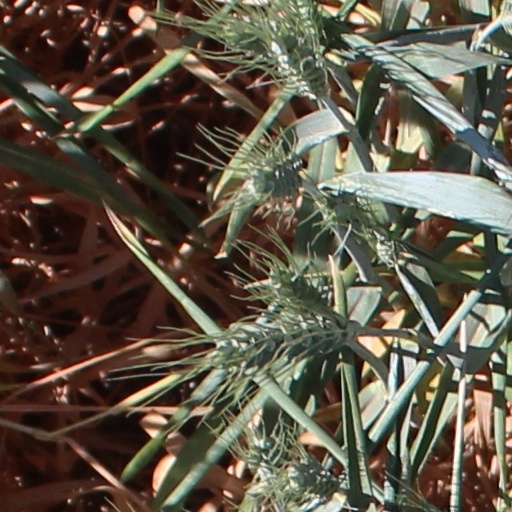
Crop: wheat